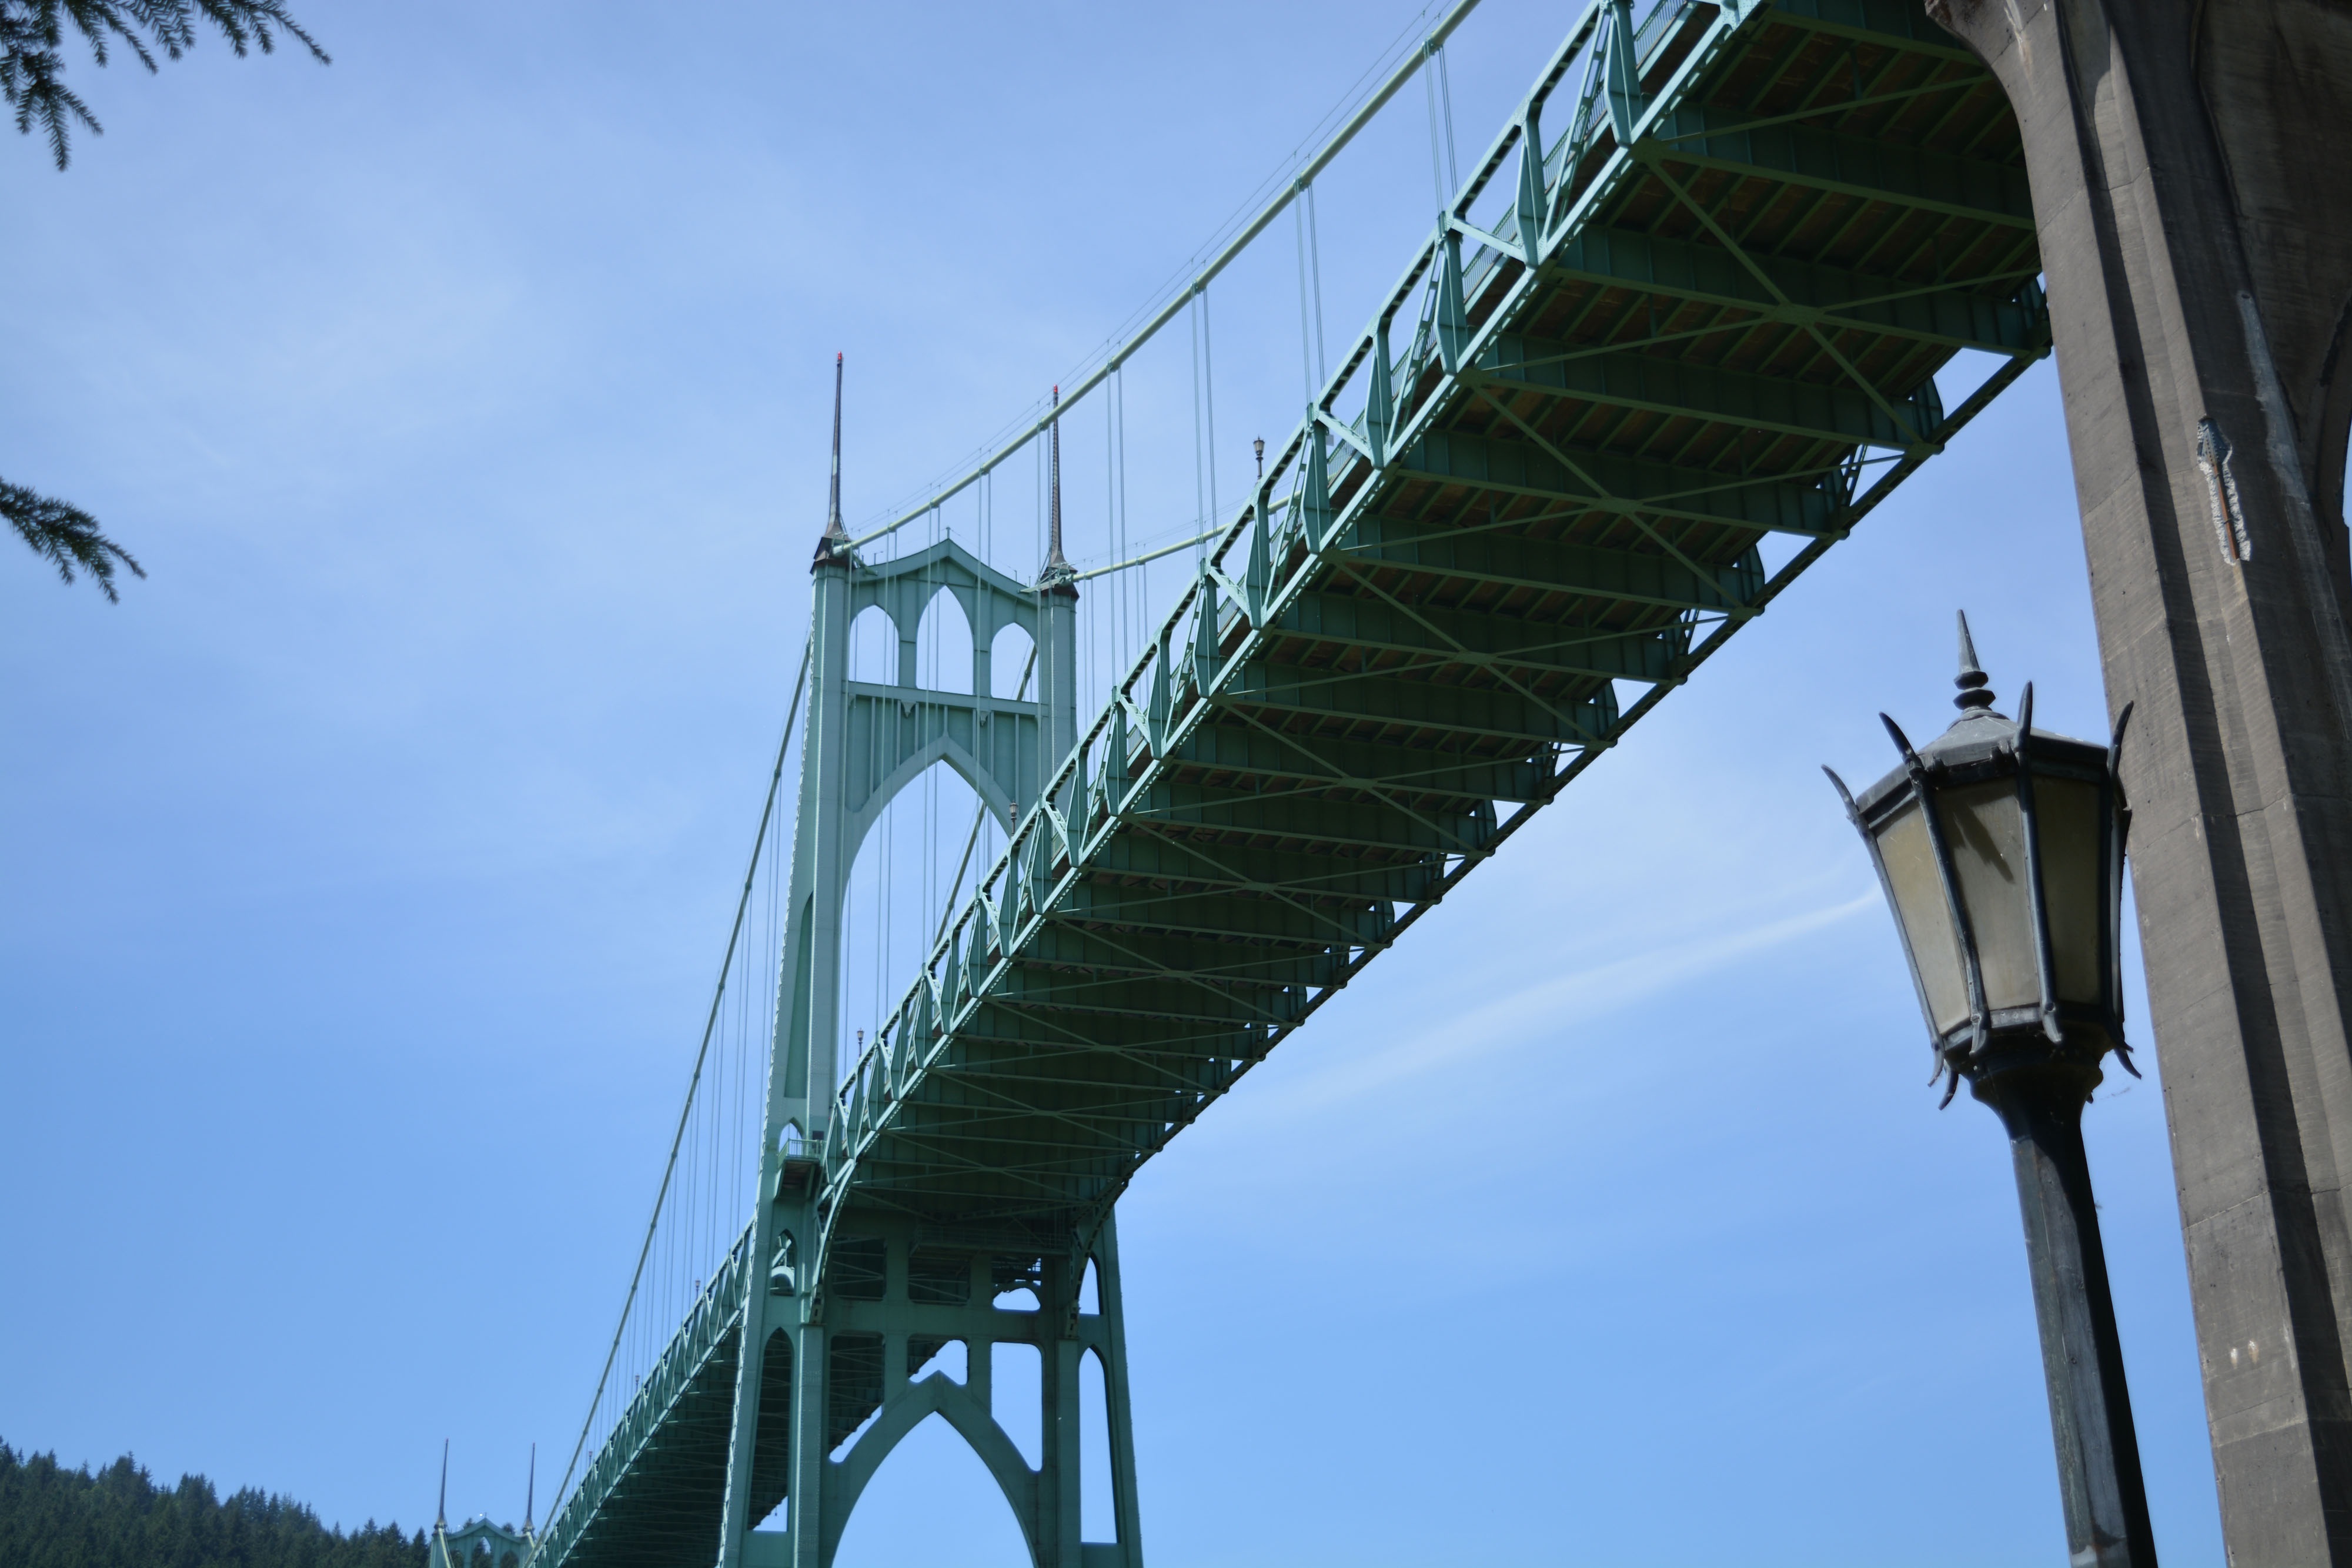
bridge, steel, suspension bridge, mast, usa, gothic, st, pdx, cable stayed bridge, truss bridge, john's bridge, north portland, nonbuilding structure